Culture of England

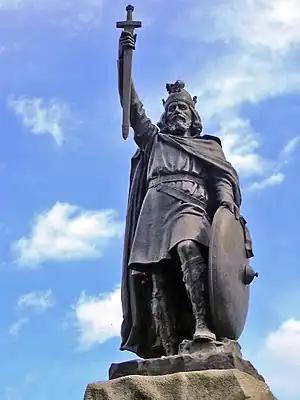
King Alfred the Great statue in Winchester, Hampshire. The 9th-century English king encouraged education in his kingdom.

English fairy tale "Goldilocks and the Three Bears" is one of the most popular fairy tales in the English language. Some folk figures are based on semi-historical or historical people whose stories have been passed down the centuries; Lady Godiva for instance was said to have ridden naked on horseback through Coventry, Hereward the Wake was a heroic English figure resisting the Norman invasion, Herne the Hunter is an equestrian ghost associated with Windsor Forest and Great Park (whose tale bears the common European folkloric motif of the Wild Hunt) and Mother Shipton is the archetypal witch. The chivalrous bandit, such as Dick Turpin, is a recurring character. There are various still surviving national and regional folk activities, such as Morris dancing, Maypole dancing, Rapper sword in the North East, Long Sword dance in Yorkshire, Mummers Plays, bottle-kicking in Leicestershire, and cheese-rolling at Cooper's Hill. There is no official national costume, but a few costumes are well established, such as the Pearly Kings and Queens associated with cockneys, the Royal Guard, the Morris costume and Beefeaters. The utopian vision of a traditional England is sometimes referred to as "Merry England".